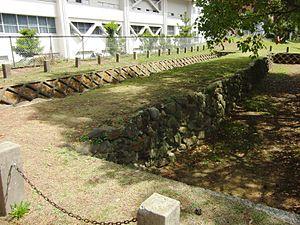
L'époque de Kamakura est l'une des 14 subdivisions traditionnelles de l'histoire du Japon. Cette période, qui commence en 1185 et s'achève en 1333, est placée sous l'autorité politique du shogunat de Kamakura. Elles constitue la première partie du « Moyen Âge » de l'histoire japonaise, qui va jusqu'à la fin du XVIᵉ siècle.
Le Genkō bōrui est une muraille défensive en pierre de 20 km de long, construite le long de la baie de Hakata au Japon en anticipation d'une attaque des forces mongoles de la dynastie Yuan après la première attaque de 1274.